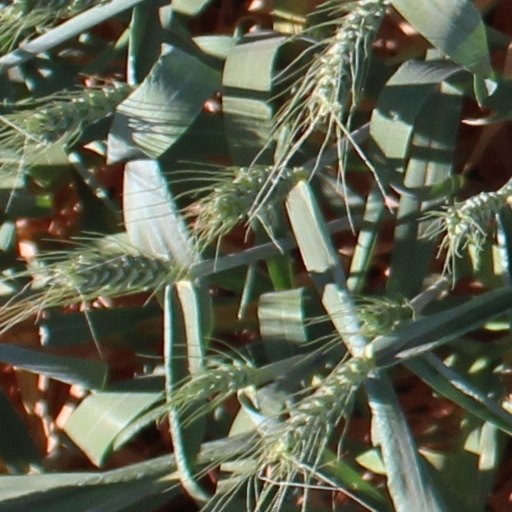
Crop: wheat